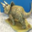
Label: dinosaur